Emerance Maschmeyer

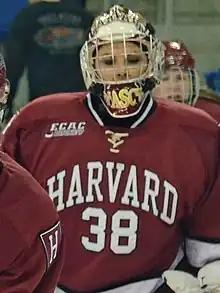
Maschmeyer with the Harvard Crimson in 2014

Emerance Maschmeyer-Lacasse (born October 5, 1994) is a Canadian professional ice hockey goaltender for PWHL Vancouver of the Professional Women's Hockey League (PWHL). She previously played for the Ottawa Charge of the PWHL. She is also a member of Canada women's national ice hockey team, with whom she won the gold medal at the 2021 IIHF Women's World Championship and the 2022 Winter Olympics. She first made her debut with Team Canada at the 2014 4 Nations Cup.